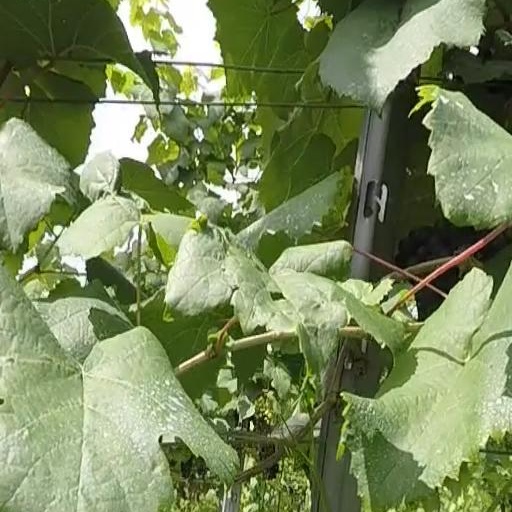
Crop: grape